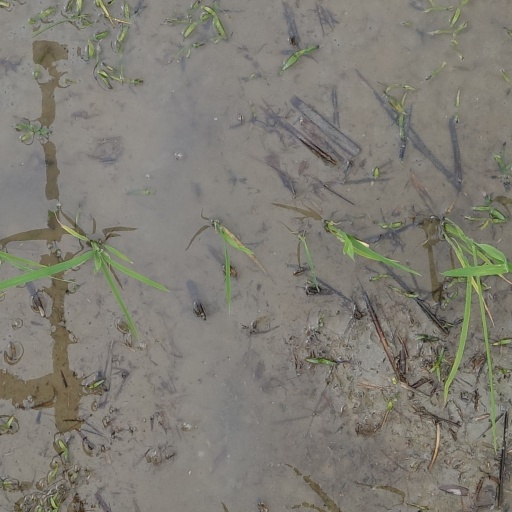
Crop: rice